We Are Scientists

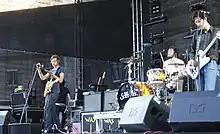
Keith Murray, Chris Cain and Michael Tapper performing live in 2006, Mainz, Germany

On January 11, 2005, the band began the recording of their first, proper full-length album in Los Angeles with Ariel Rechtshaid and engineering from Rob Brill. The band ended their time in the studio on February 23, throughout their time in the studio the band posted blogs on their official website, many of which told of a cat called Lewis, which would later be used on the album's artwork. Having recorded the album, the band decided to sign to Virgin Records to handle to release. On May 15, 2005, the first single from the album was aired in the UK, "Nobody Move, Nobody Get Hurt", this came after a number of dates in the UK with Editors. "Nobody Move, Nobody Get Hurt" was released later on June 27 at the same time as their own headline Summer 2005 UK tour.